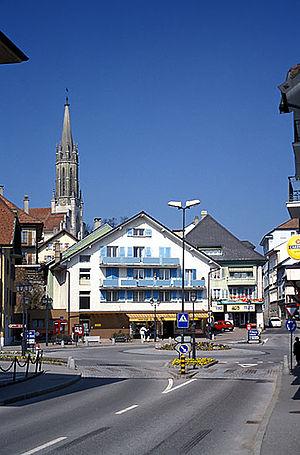
La Route principale 12 est une route principale suisse reliant Vevey, au bord du lac Léman, à Bâle, au bord du Rhin, en passant par Fribourg, Berne et Soleure.